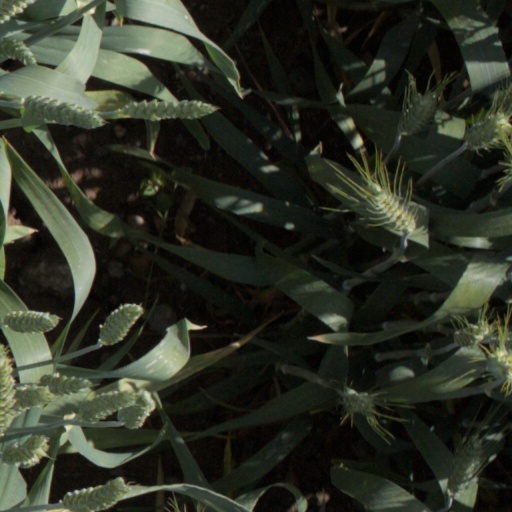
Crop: wheat